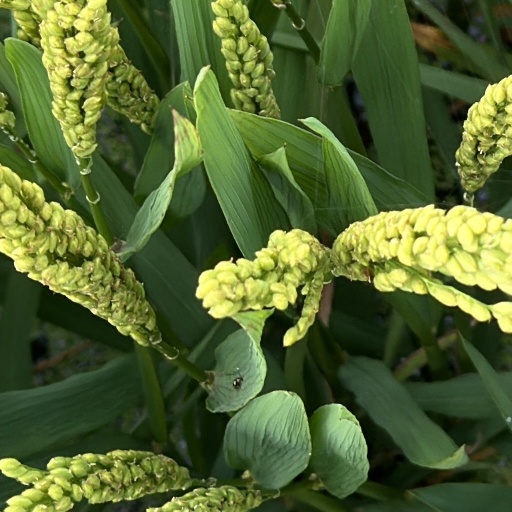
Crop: rice